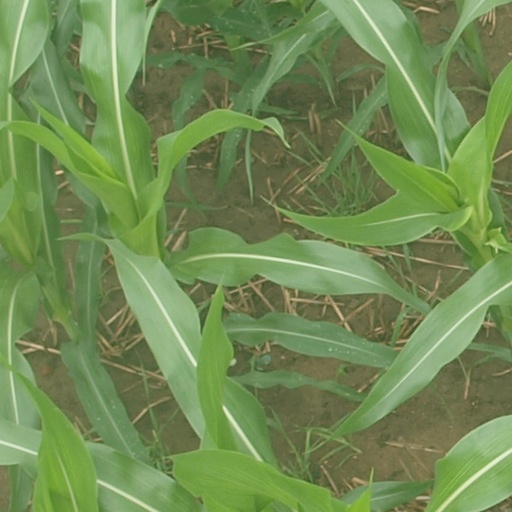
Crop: maize; corn